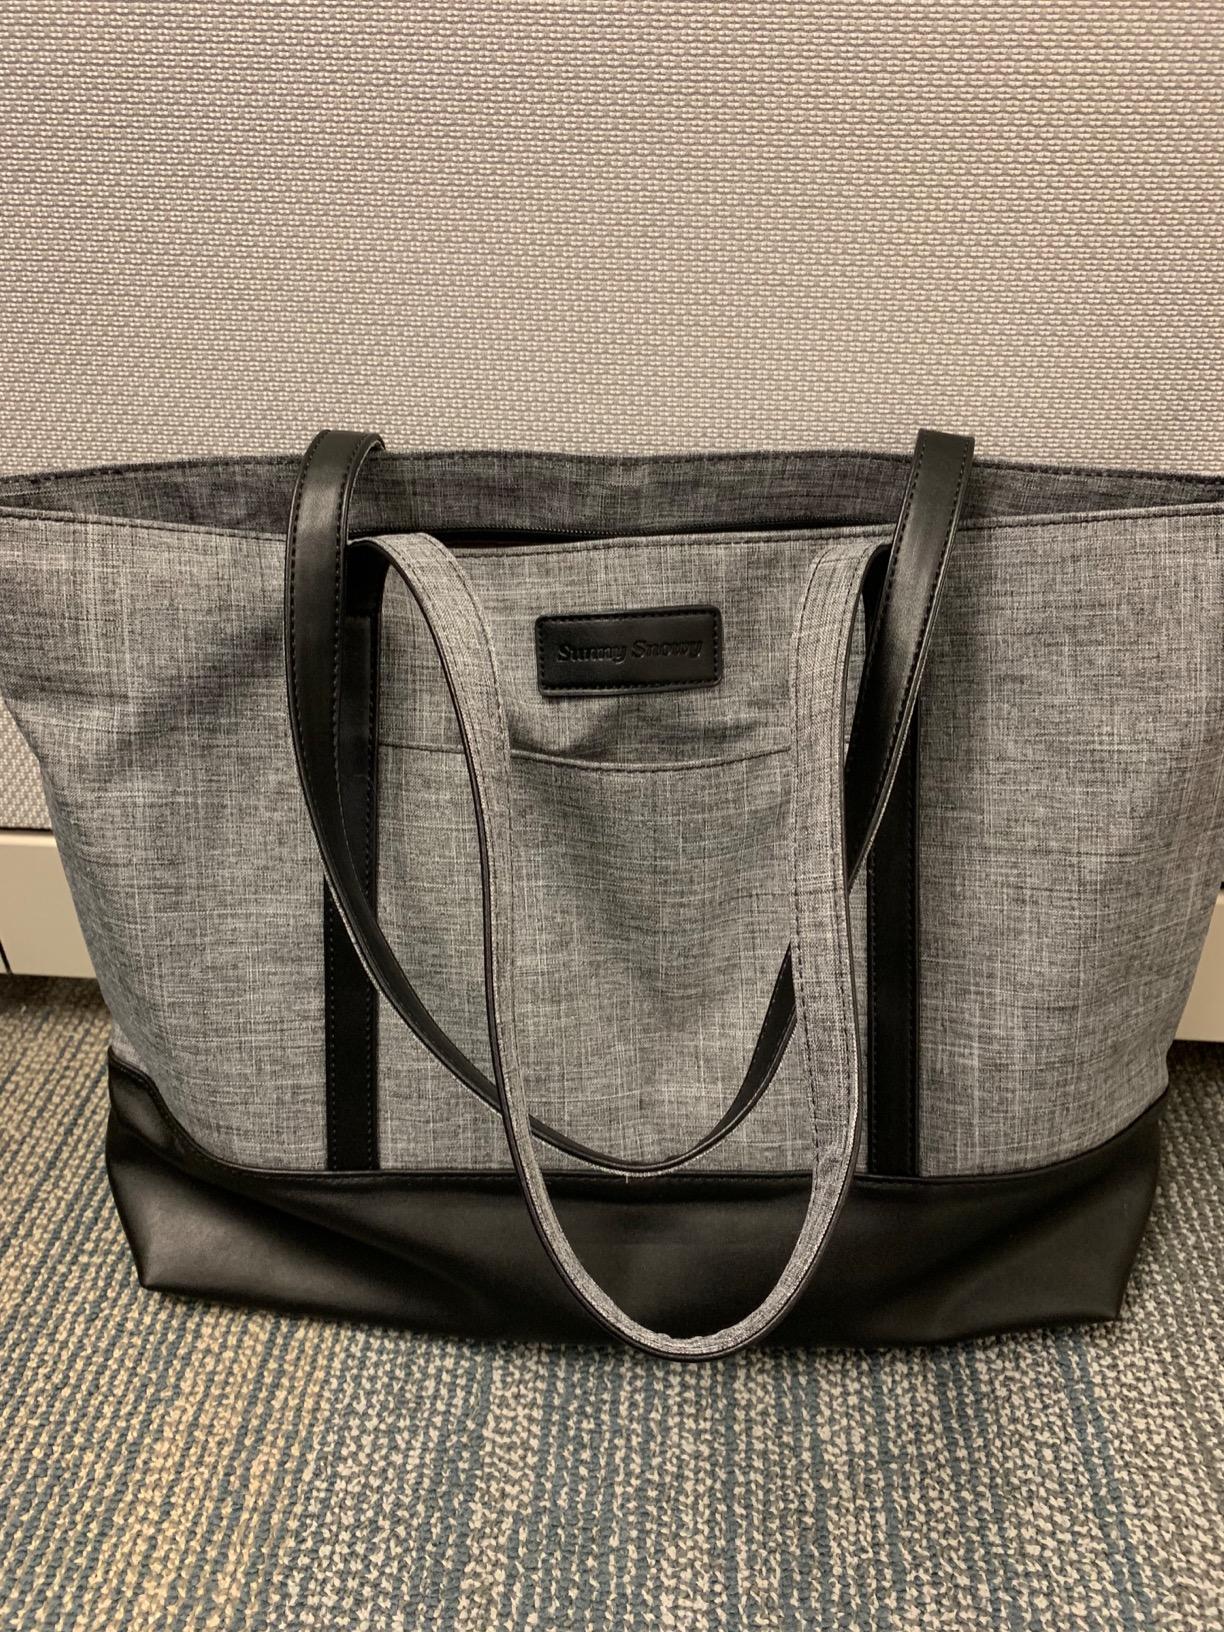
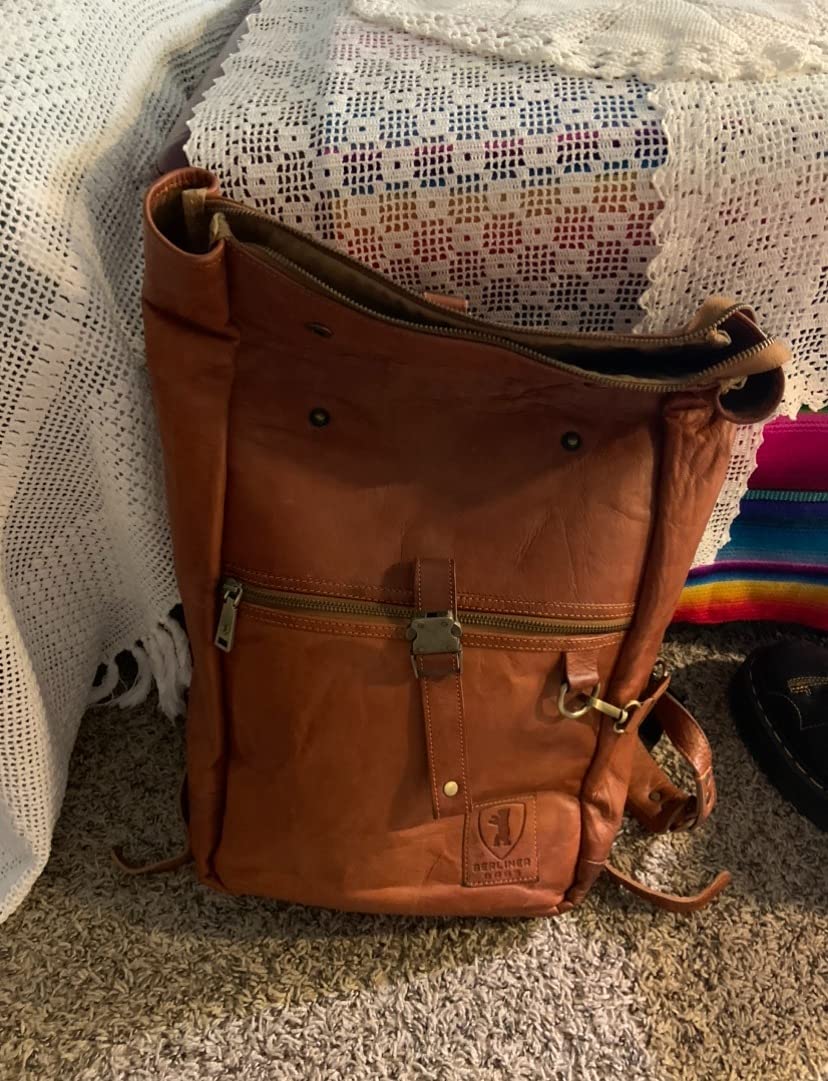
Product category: bag
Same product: no